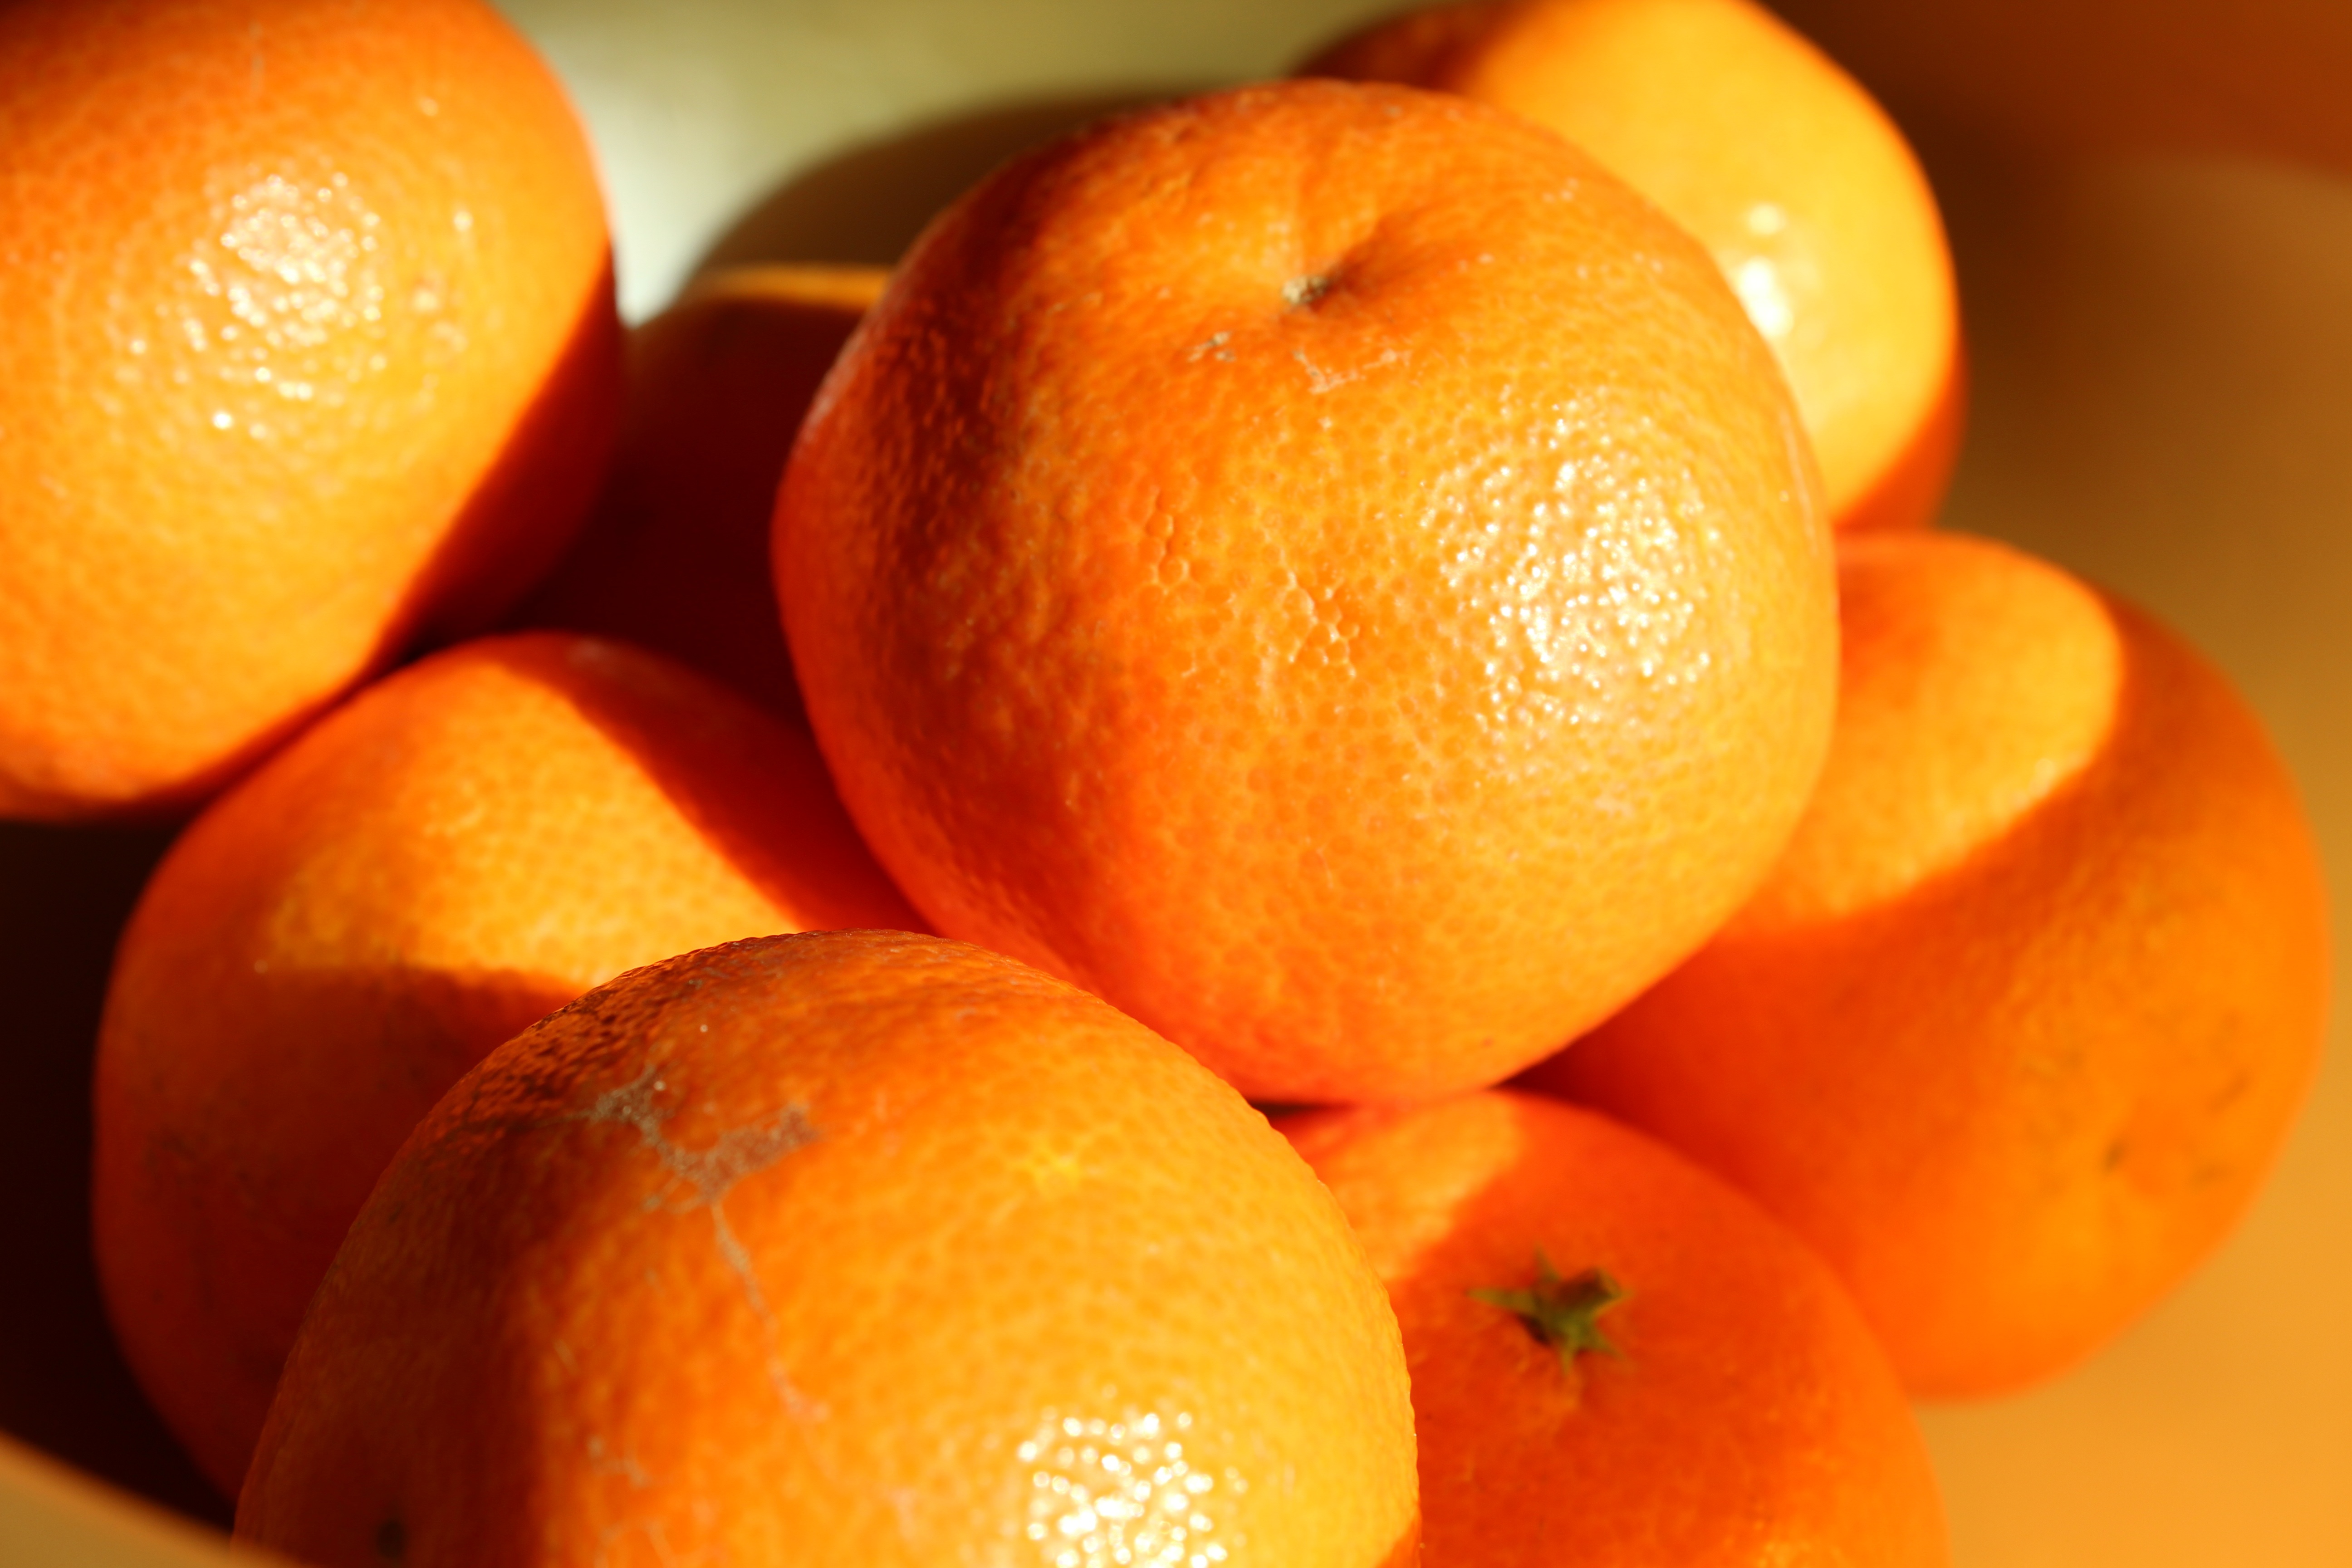
plant, fruit, orange, food, produce, vitamin, tangerine, calabaza, kumquat, clementine, vegetarian food, citrus, greet, citrus fruits, flowering plant, clementines, autumn fruits, beneficial, bitter orange, mandarin orange, land plant, sweet lemon, meyer lemon, tangelo, valencia orange